GIR1 branching ribozyme

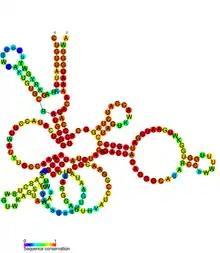
Conserved secondary structure of GIR1

The Lariat capping ribozyme (formerly called GIR1 branching ribozyme) is a ~180 nt ribozyme with an apparent resemblance to a group I ribozyme.